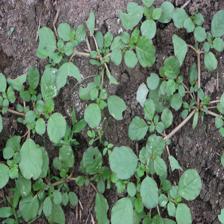
Label: BroadLeafWeed